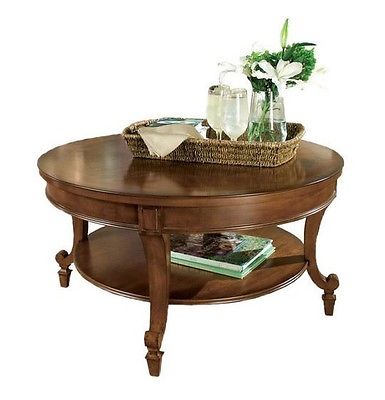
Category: table